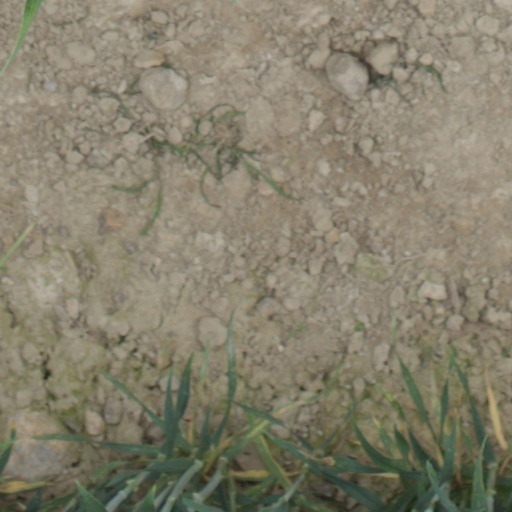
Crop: wheat